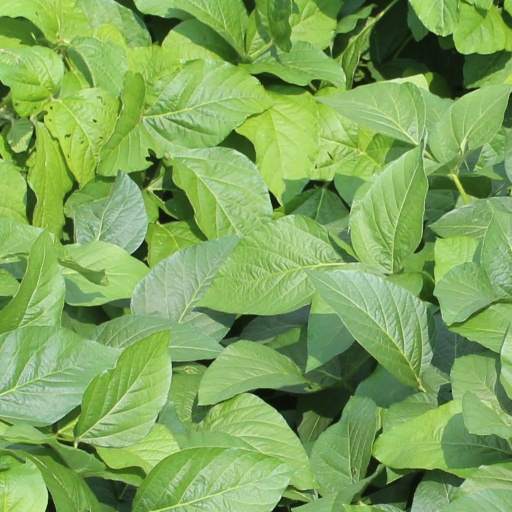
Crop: soybean